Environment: real
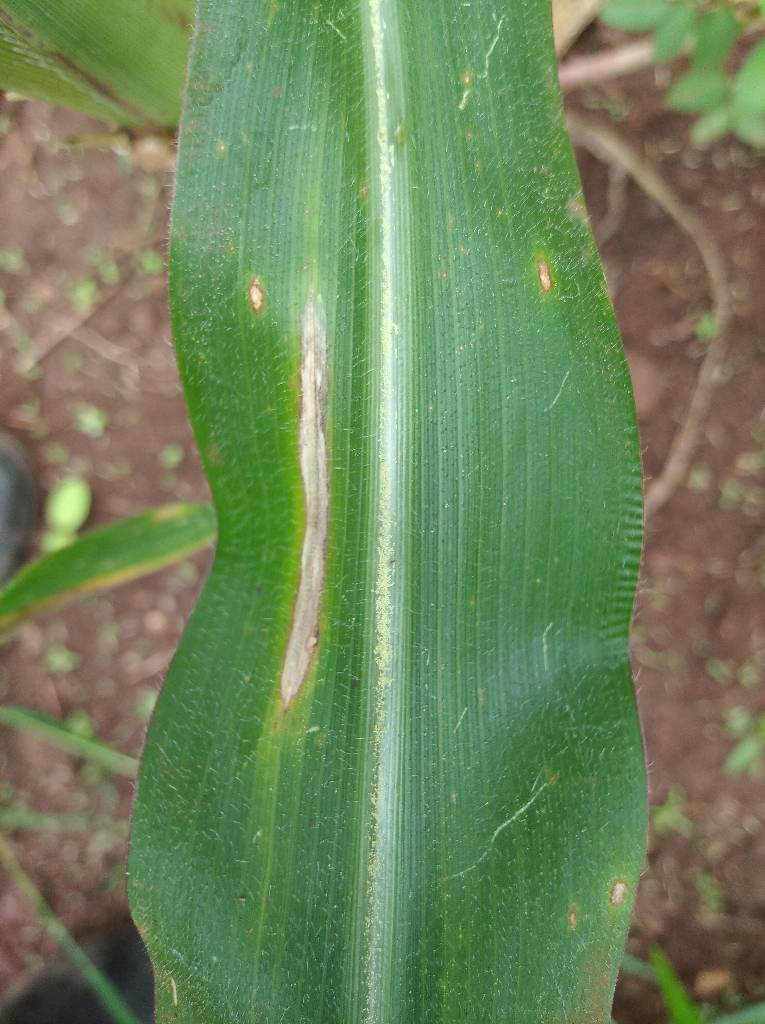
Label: northern_corn_leaf_blight